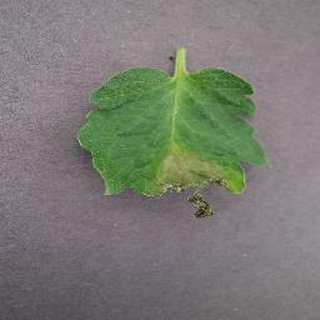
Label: tomato_late_blight